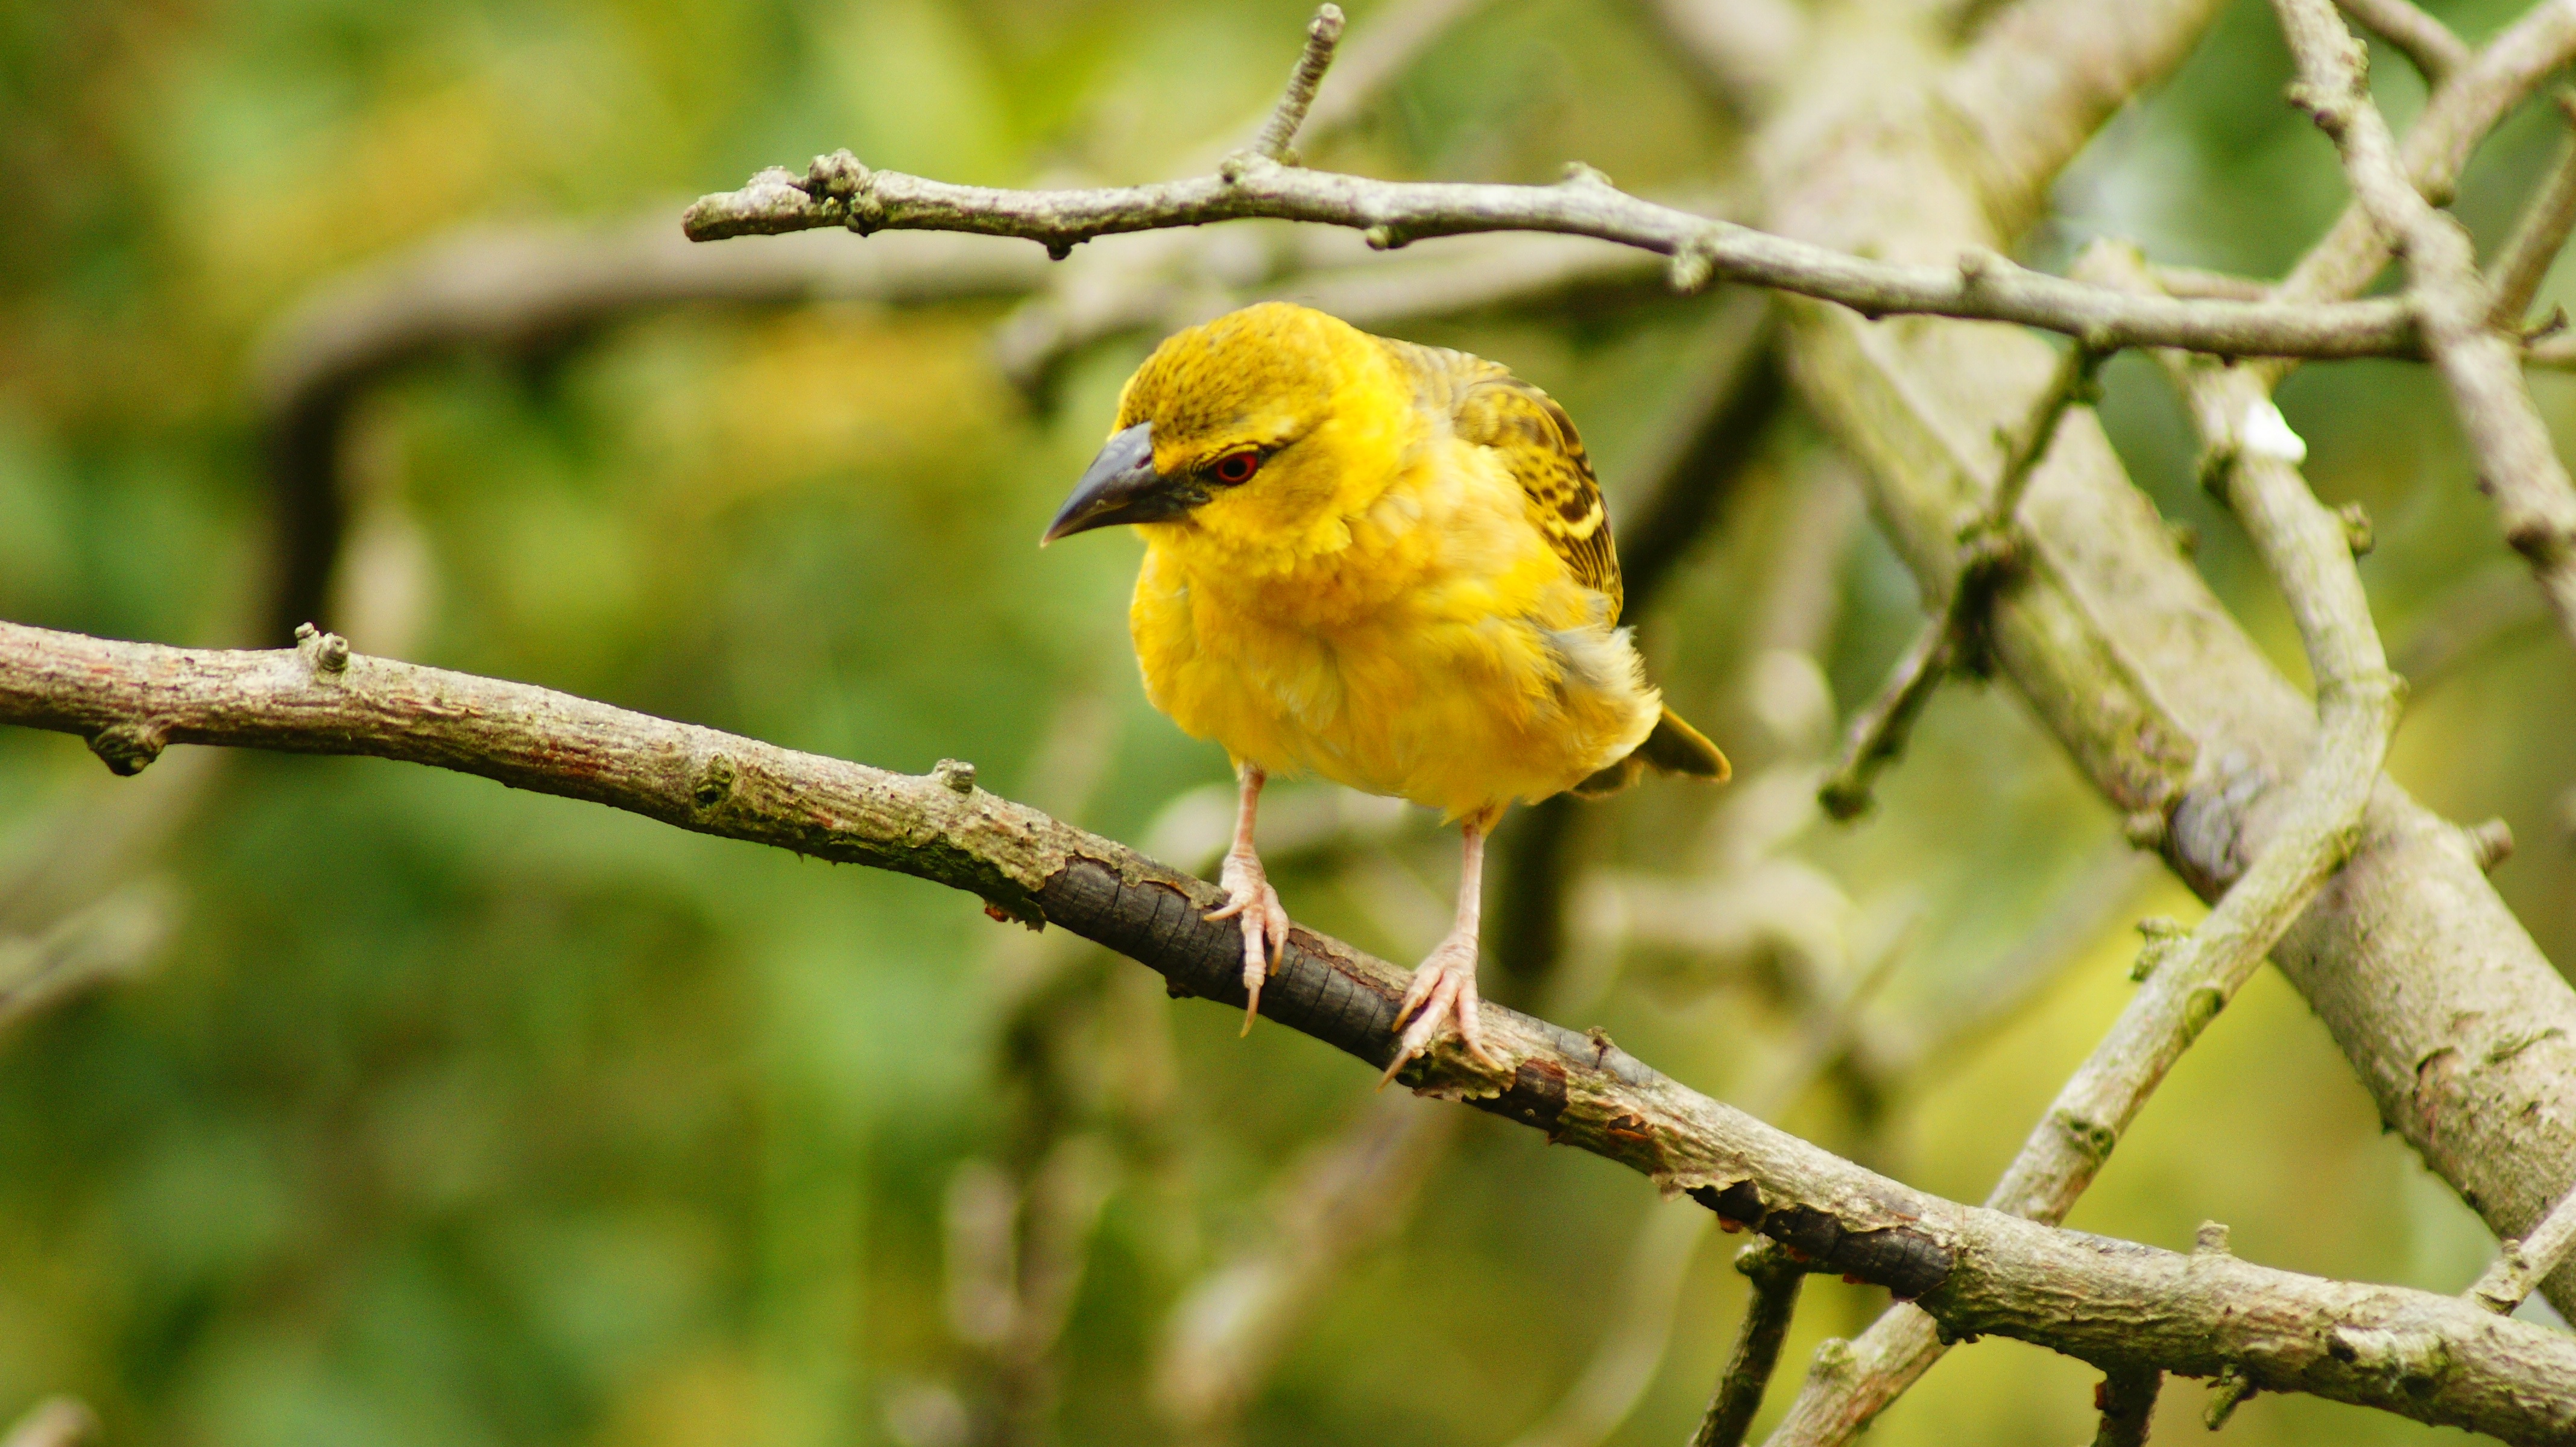
nature, branch, bird, flower, wildlife, beak, flight, freedom, yellow, fauna, feathers, branches, vertebrate, finch, old world flycatcher, perching bird